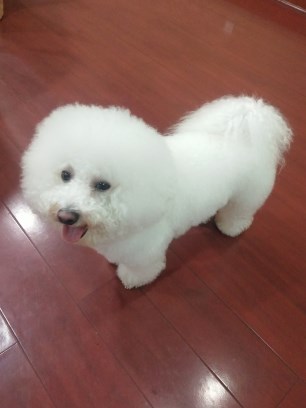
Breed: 3083-n000117-Bichon_Frise